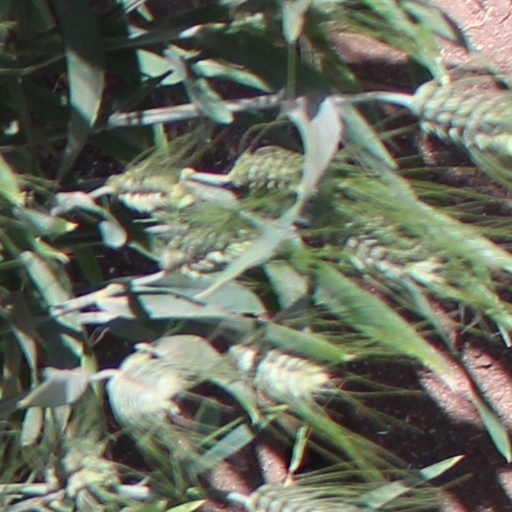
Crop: wheat